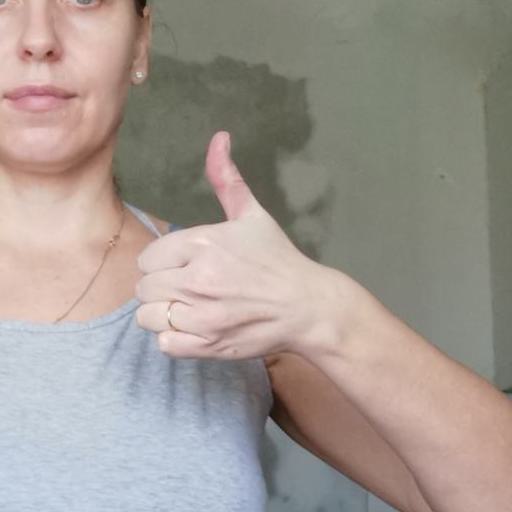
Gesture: like